Paseo de San Antonio

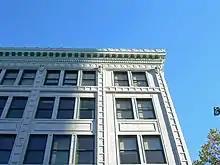
The historic Twohy Building.

The paseo was developed in 1988 by the San José Redevelopment Agency, with the pedestrianization of San Antonio Street eastwards from Plaza de César Chávez.